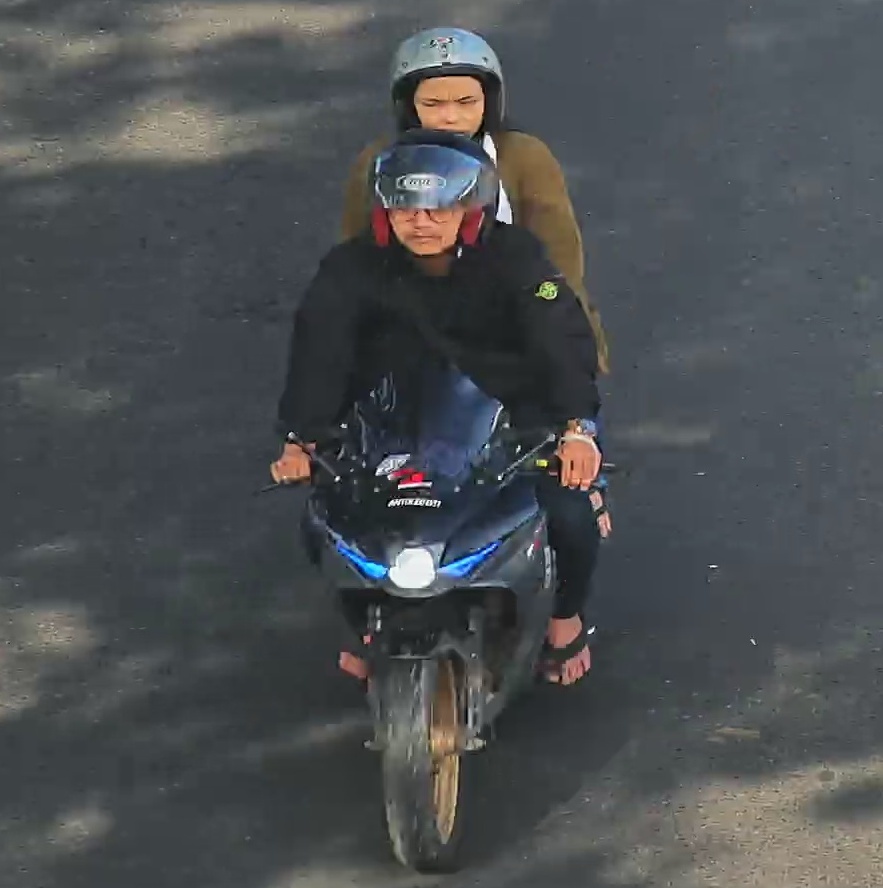
person-with-helmet: 2
person-without-helmet: 0